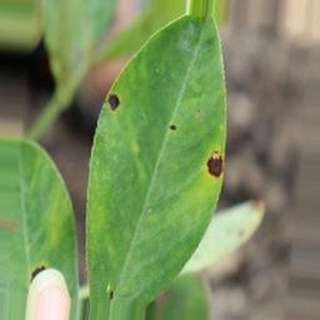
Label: groundnut_late_leaf_spot